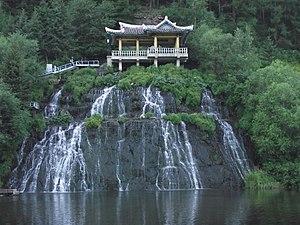
Samjiyŏn, est un arrondissement de la province de Ryanggang en Corée du Nord située à proximité de la frontière sino-nord-coréenne et notamment de la province chinoise du Jilin. La ville principale est Samjiyŏn. C'est sur son territoire que se trouve la plus haute montagne de Corée, le mont Paektu, un volcan haut de 2744 mètres. C'est aussi un haut lieu de la résistance coréenne contre les Japonais comme en témoignent les nombreux camps secrets. Les deux principaux fleuves du pays, le Tumen et le Yalou prennent leur source dans cet arrondissement. Cette région montagneuse et froide est devenue un important centre touristique.